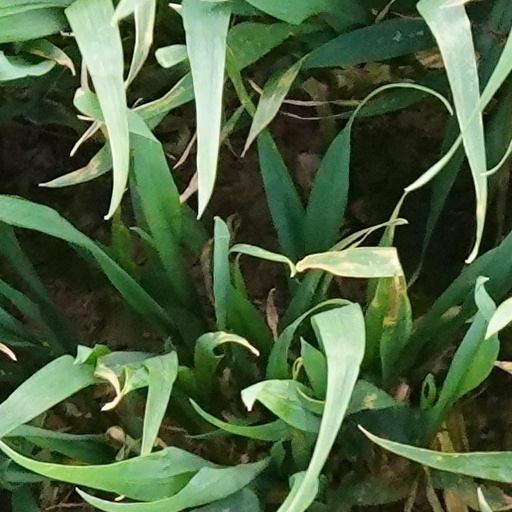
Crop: wheat